Conference hall

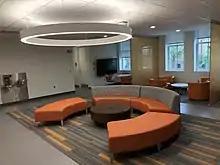
A room with a number of informal meeting spaces of varying sizes.

Depending on the purpose of the meeting, conference rooms may be set up in various styles. Sometimes the furniture may even be moved easily before a meeting to accommodate the particular needs of each meeting. Commonly used styles include: